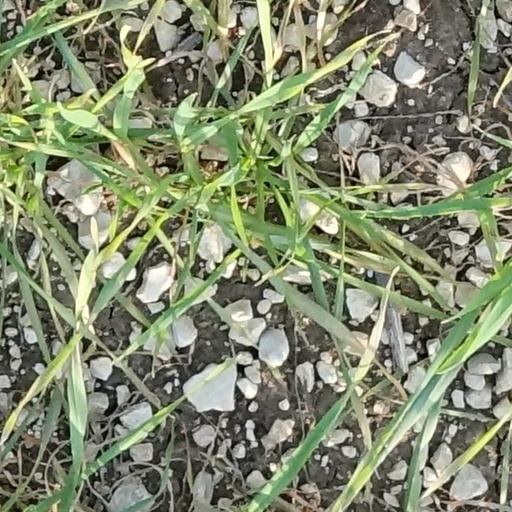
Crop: wheat